I Thought About You (film)

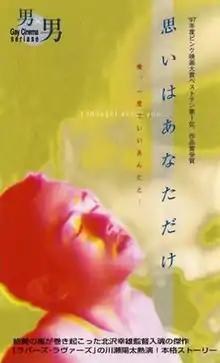
DVD cover for "I Thought About You" (1997)

is a 1997 Japanese Pink film directed by Yukio Kitazawa. It was chosen as Best Film of the year at the Pink Grand Prix ceremony.